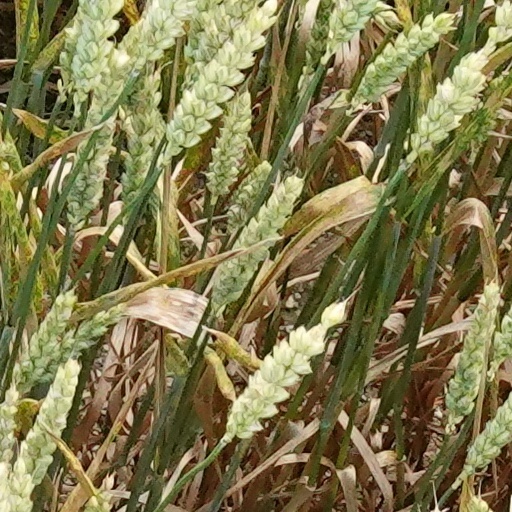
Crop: wheat